Motion detector

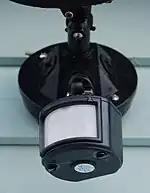
A motion detector attached to an outdoor, automatic light

A motion detector is an electrical device that utilizes a sensor to detect nearby motion (motion detection). Such a device is often integrated as a component of a system that automatically performs a task or alerts a user of motion in an area. They form a vital component of security, automated lighting control, home control, energy efficiency, and other useful systems. It can be achieved by either mechanical or electronic methods. When it is done by natural organisms, it is called motion perception.